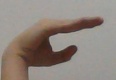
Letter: jeem